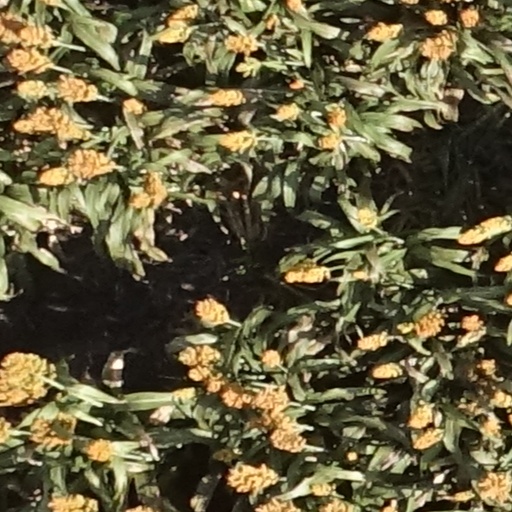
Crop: sorghum